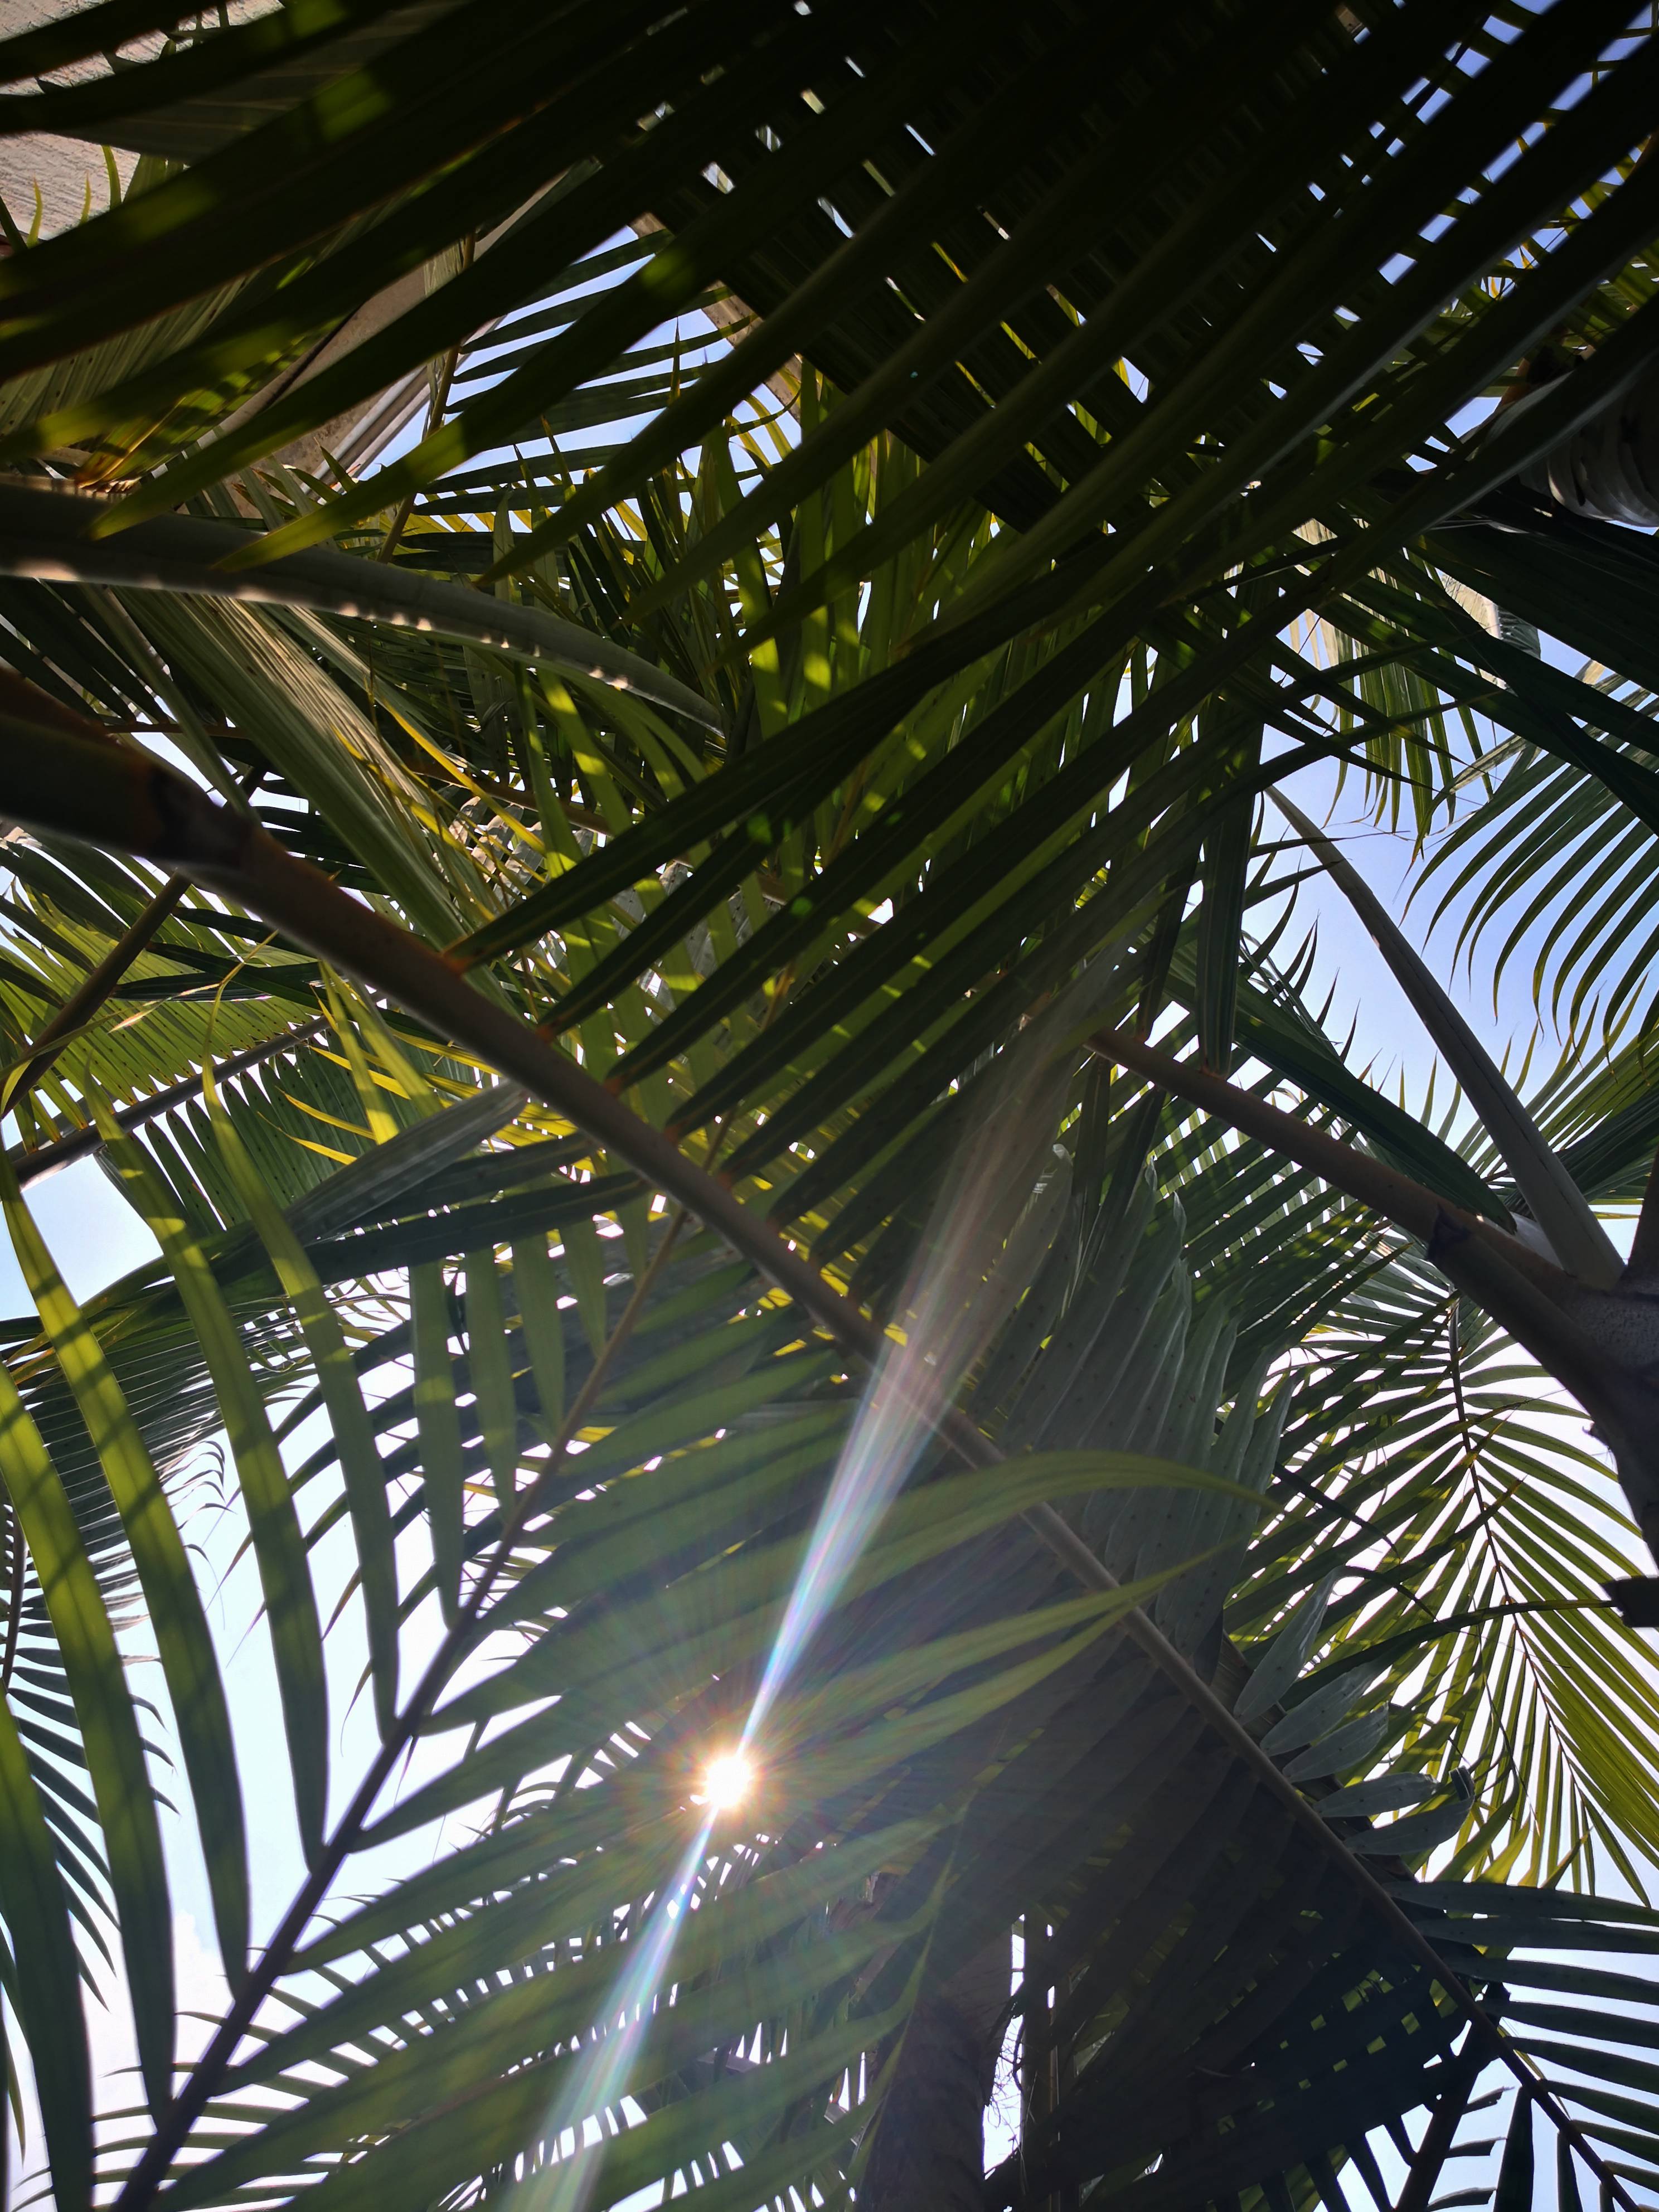
palma, sol, naturaleza, contraluz, verde, tree, palm tree, vegetation, arecales, elaeis, woody plant, plant, botany, borassus flabellifer, leaf, attalea speciosa, terrestrial plant, sky, tropics, Desert Palm, sunlight, peach palm, coconut